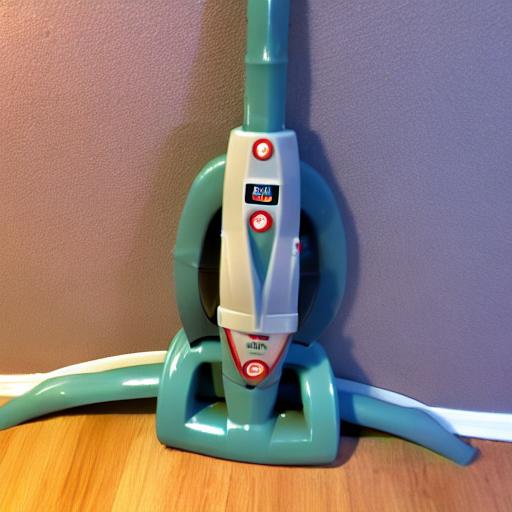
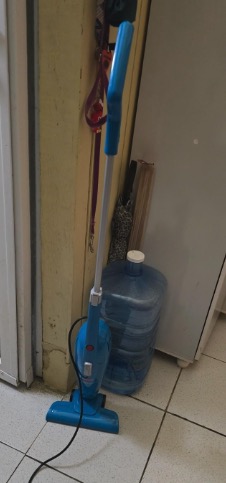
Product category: items_vacuum
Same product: no